1931 Copa del Rey final

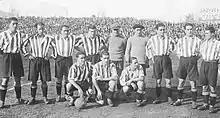
Athletic Bilbao, champions

The 1931 Copa del Rey Final was the 31st final of the Copa del Rey, the Spanish football cup competition. Athletic Bilbao beat Betis 3–1 and won their eleventh title, the second in a row.